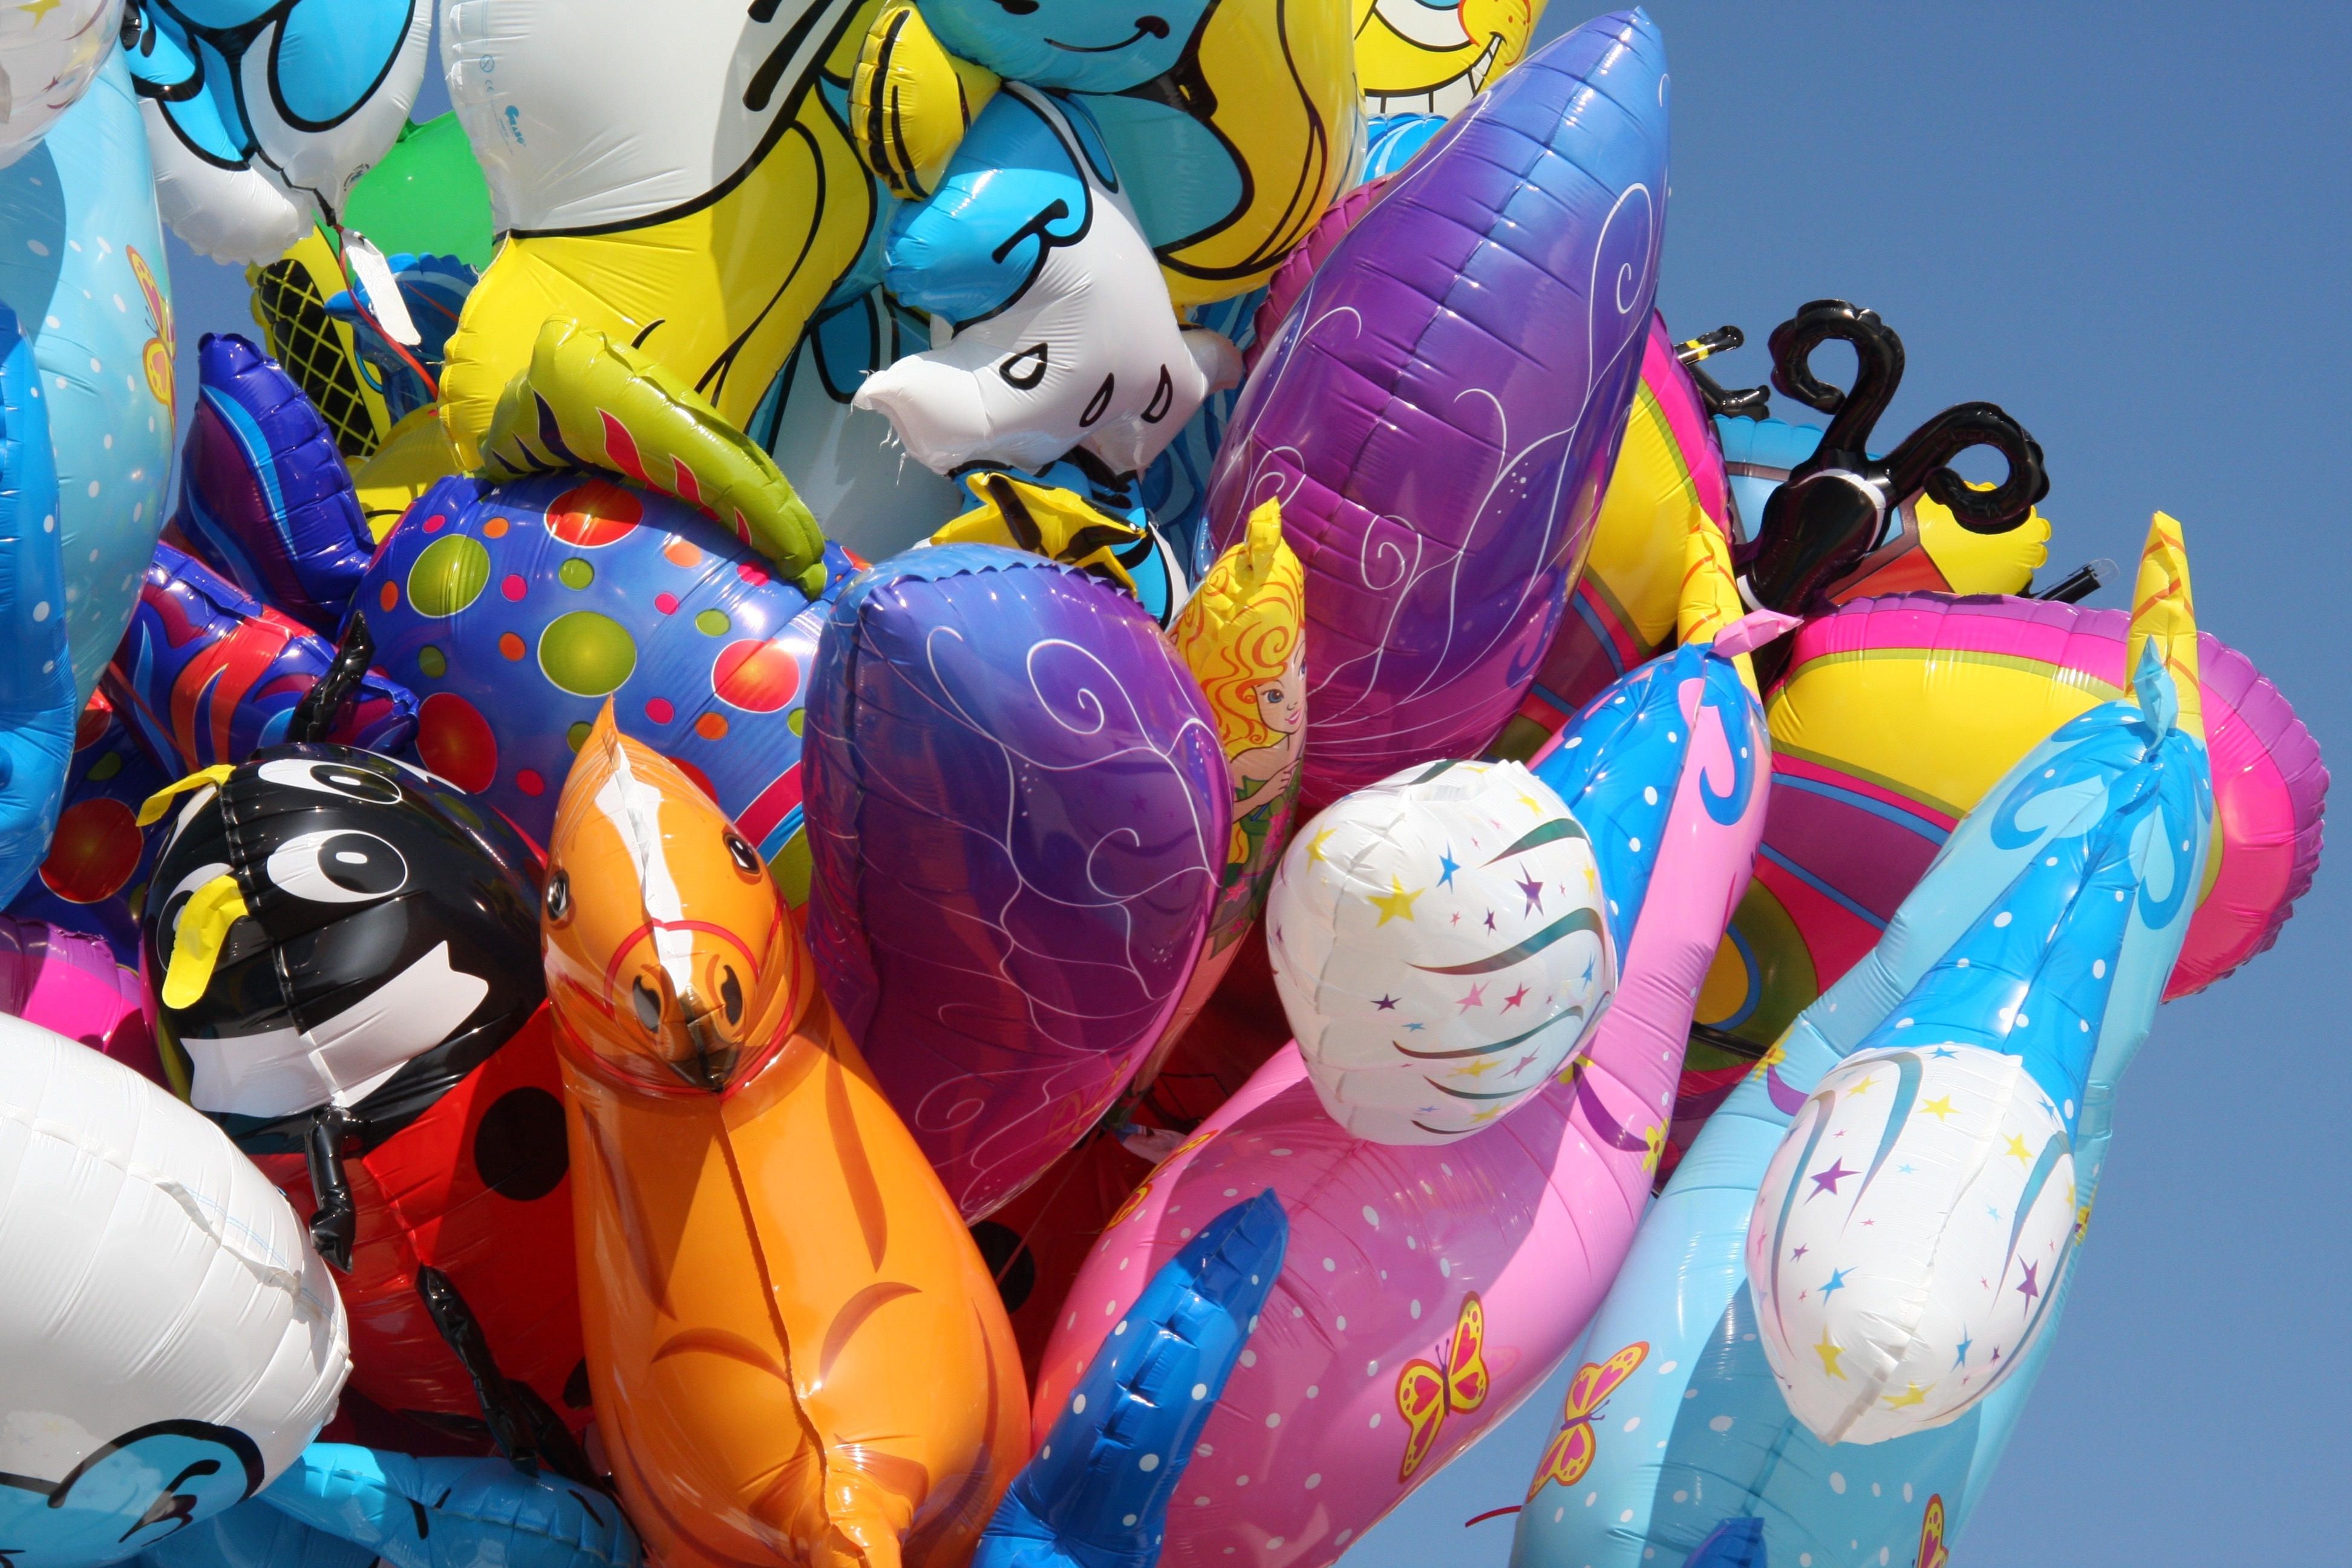
balloon, color, toy, fairground, children, happy, balloons, bavaria, fair, munich, oktoberfest, inflatable, folk festival, year market, oide wiesn oktoberfest, inflated, tracking munich, gas filled